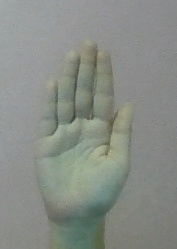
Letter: seen